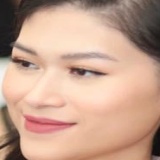
diễn viên Ngọc Thanh Tâm